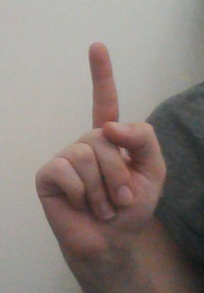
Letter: bb